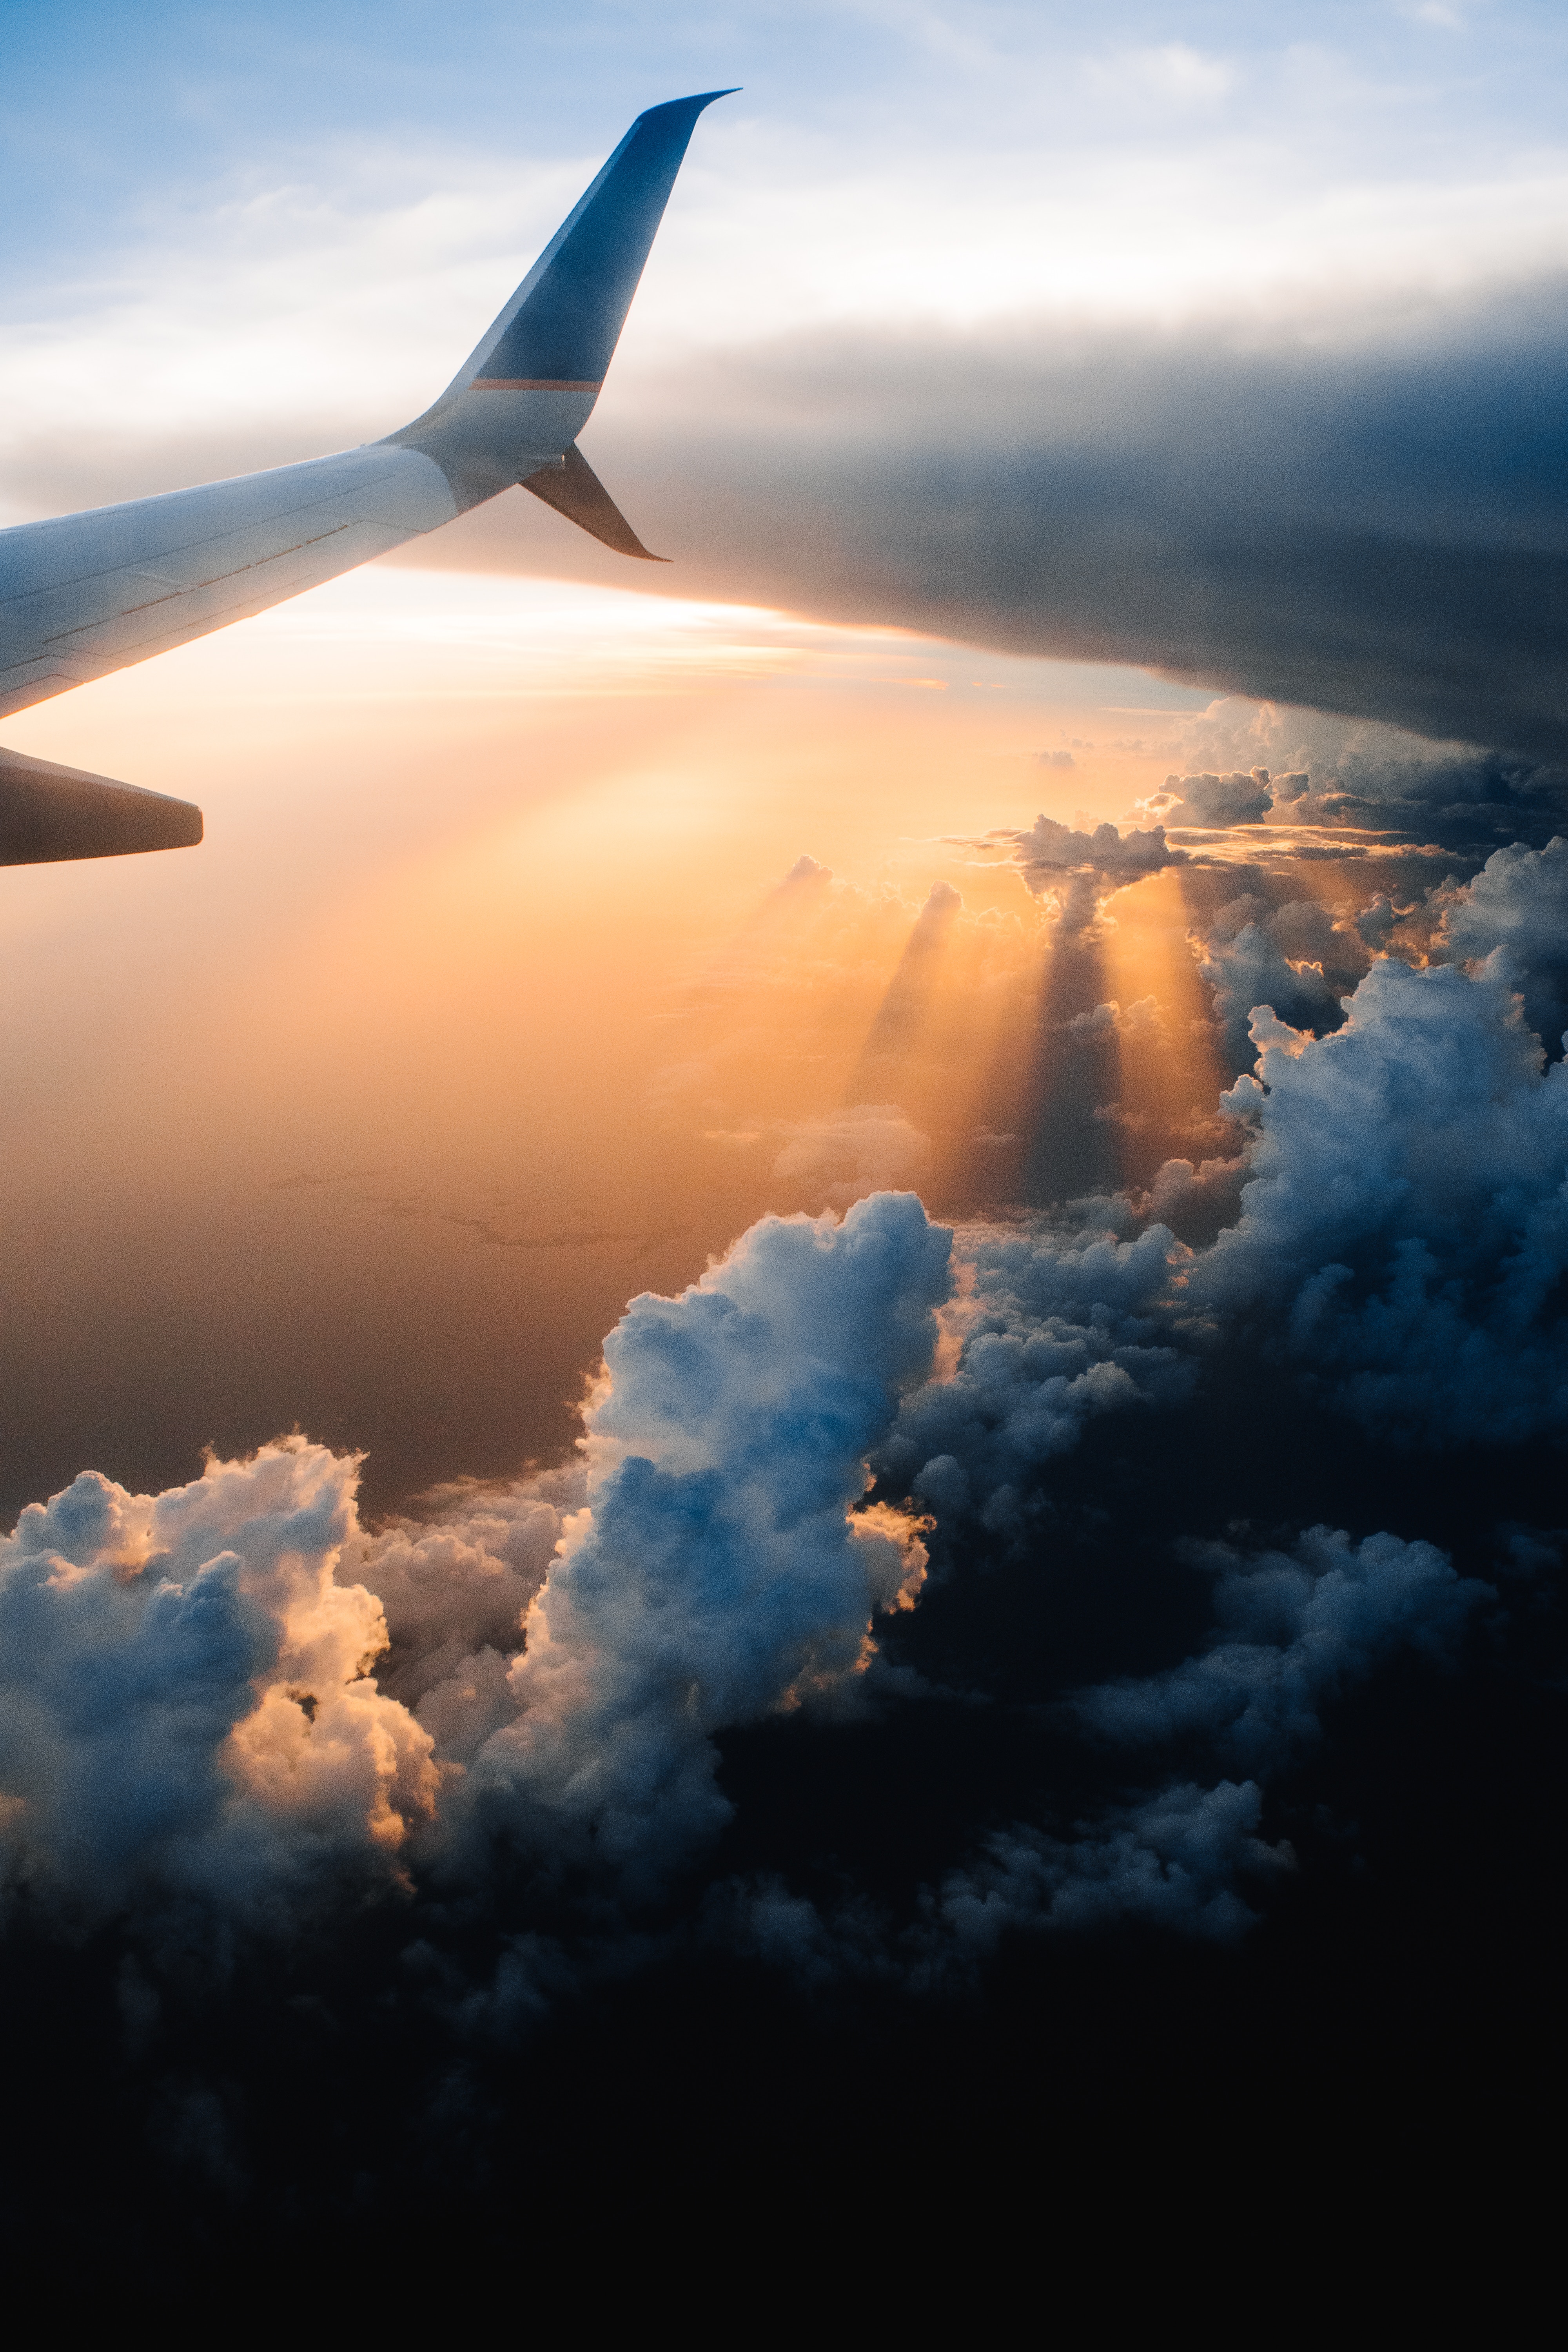
horizon, wing, cloud, sky, sunrise, sunset, sunlight, dawn, atmosphere, airplane, aircraft, dusk, daytime, evening, airline, aviation, flight, cumulus, airliner, afterglow, aerial photography, meteorological phenomenon, air travel, atmosphere of earth, aerospace engineering